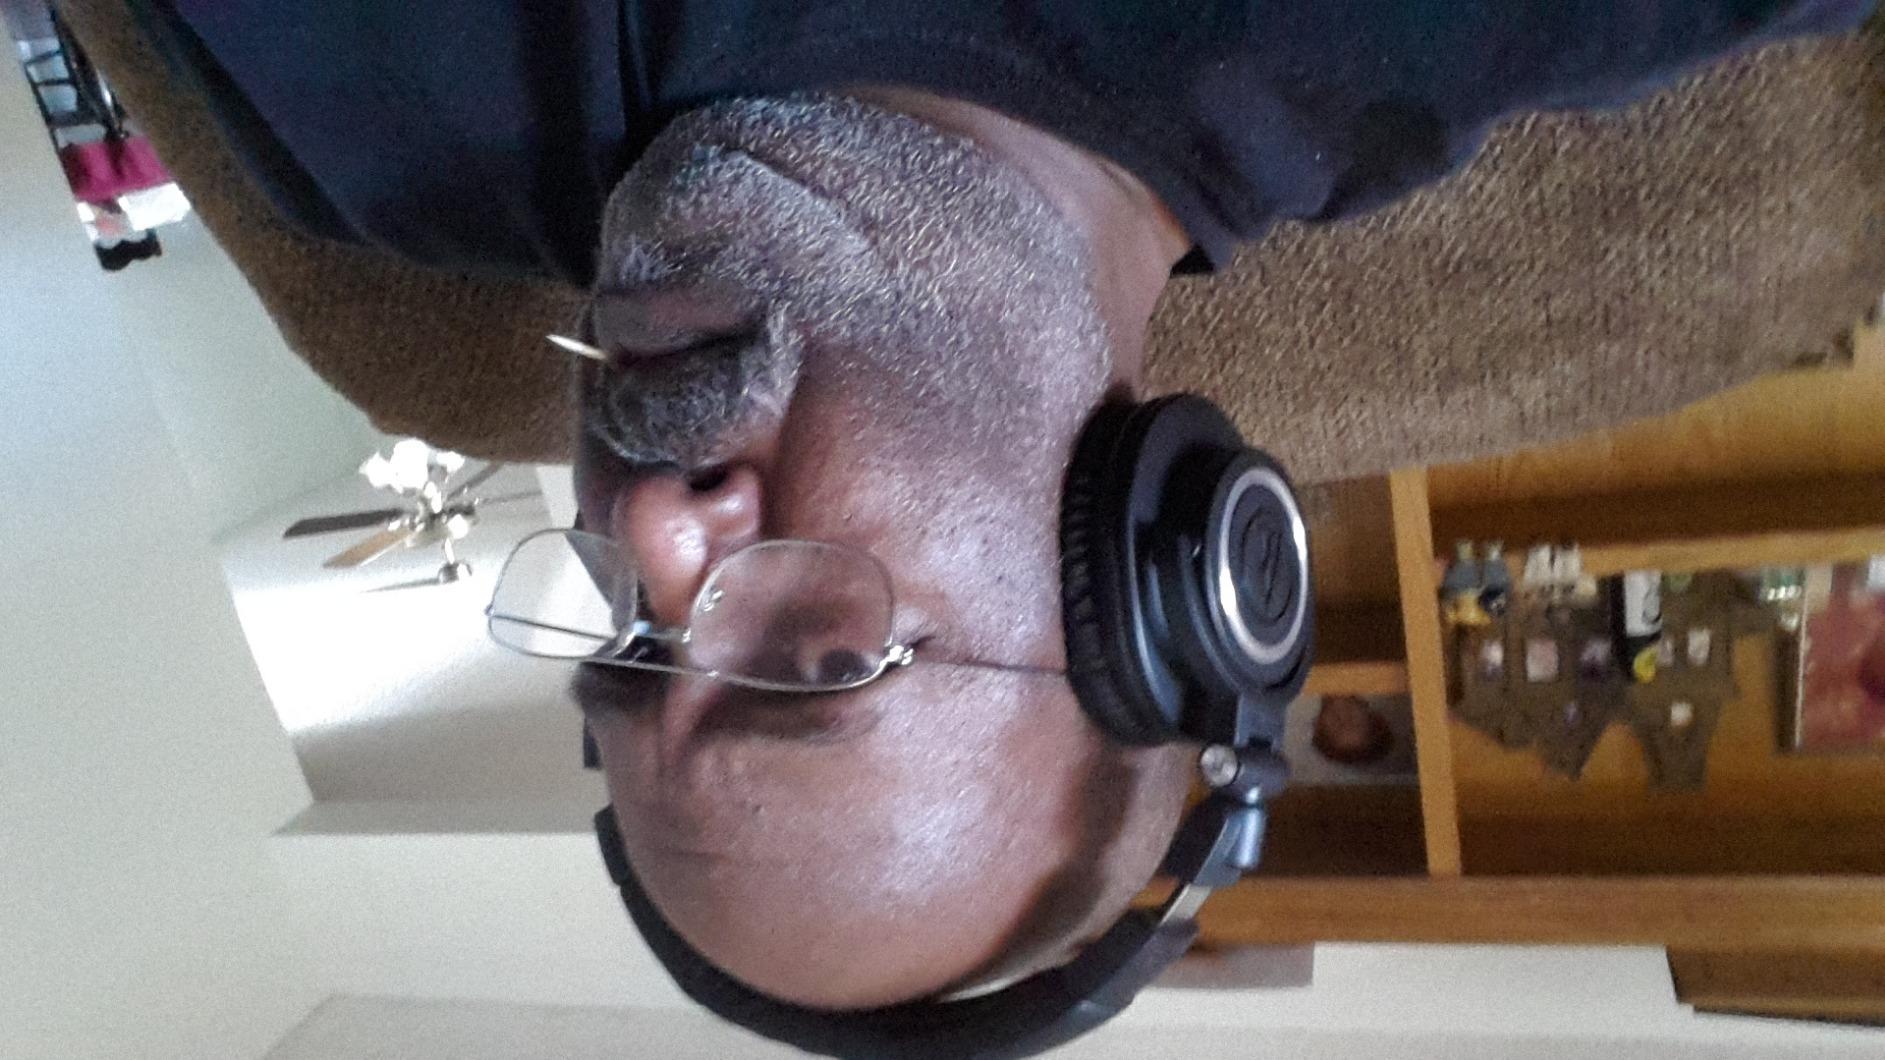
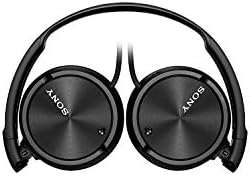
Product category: headphones
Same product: no